Palazzetto Venezia (Rome)

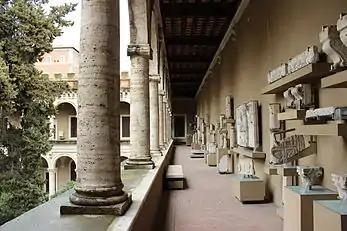
The lapidarium of the Museum of Palazzo Venezia in the upper loggia of the Palazzetto

In 1916, the Palazzetto became property of the Italian State. In 1925, under Fascist Italy, it was used as a residence for public officials and a representative office.